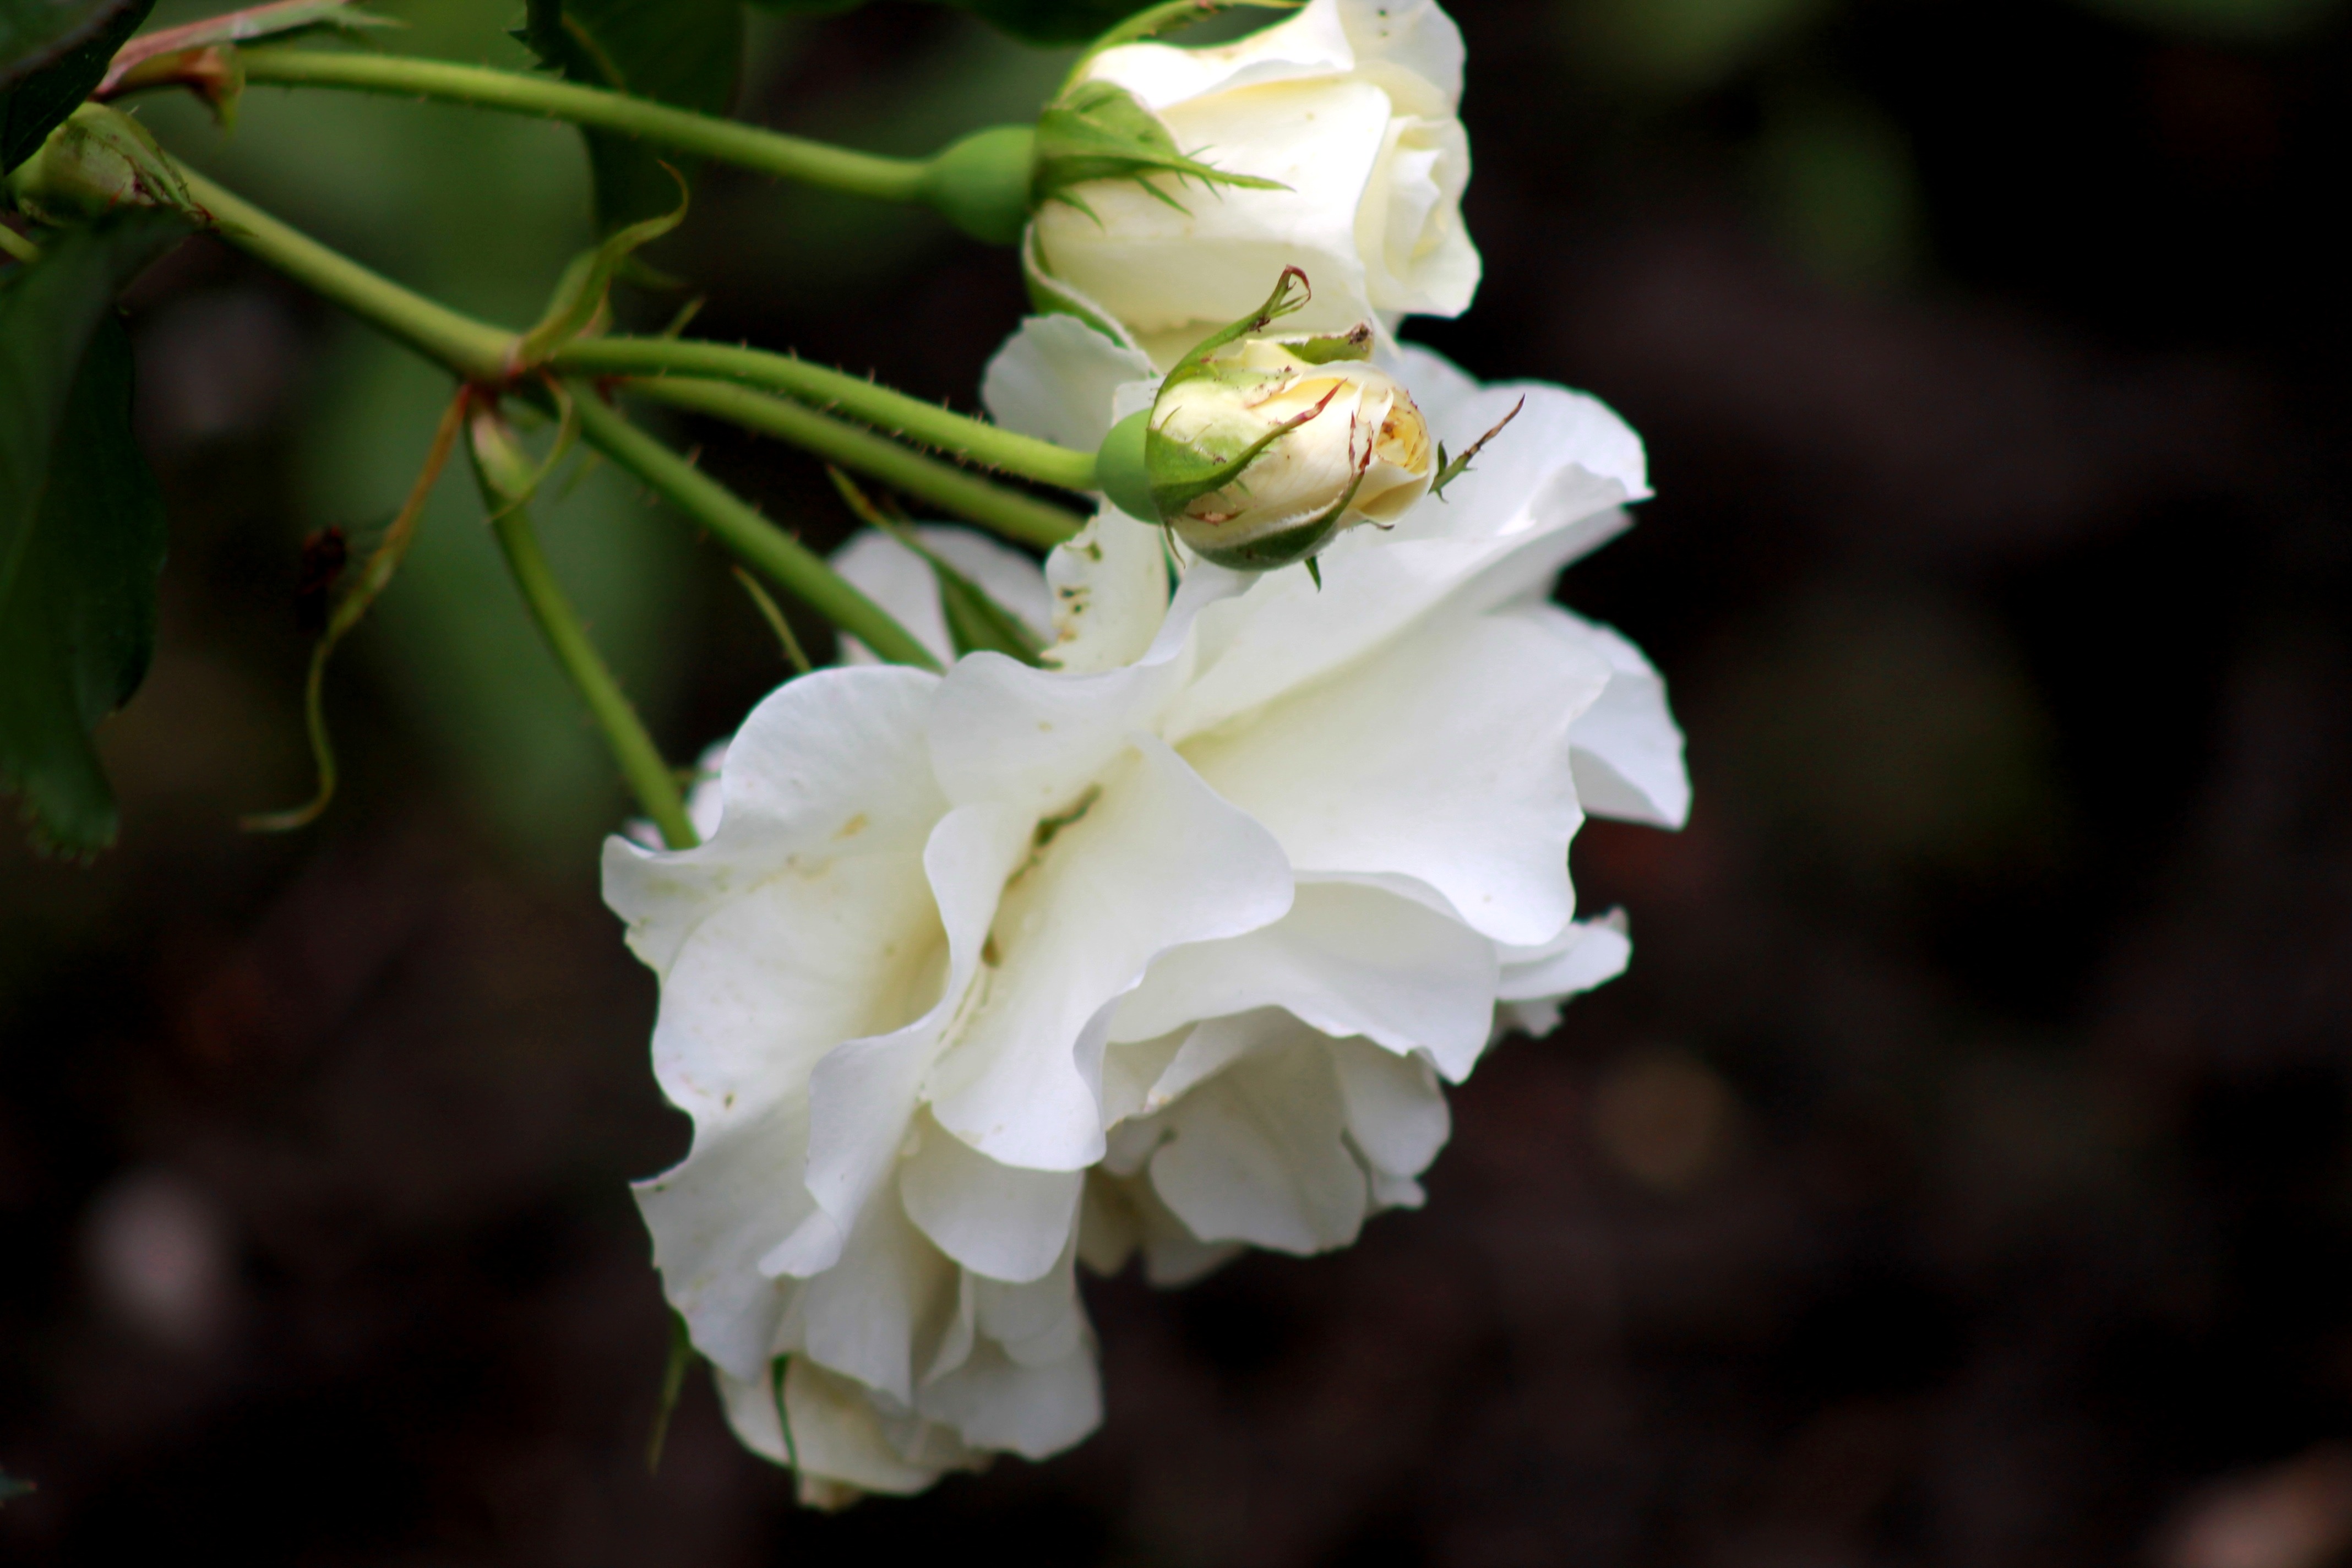
nature, blossom, plant, white, photography, leaf, flower, petal, rose, green, botany, flora, wildflower, flowers, close up, roses, shrub, macro photography, jasmine, flowering plant, way of the roses, land plant